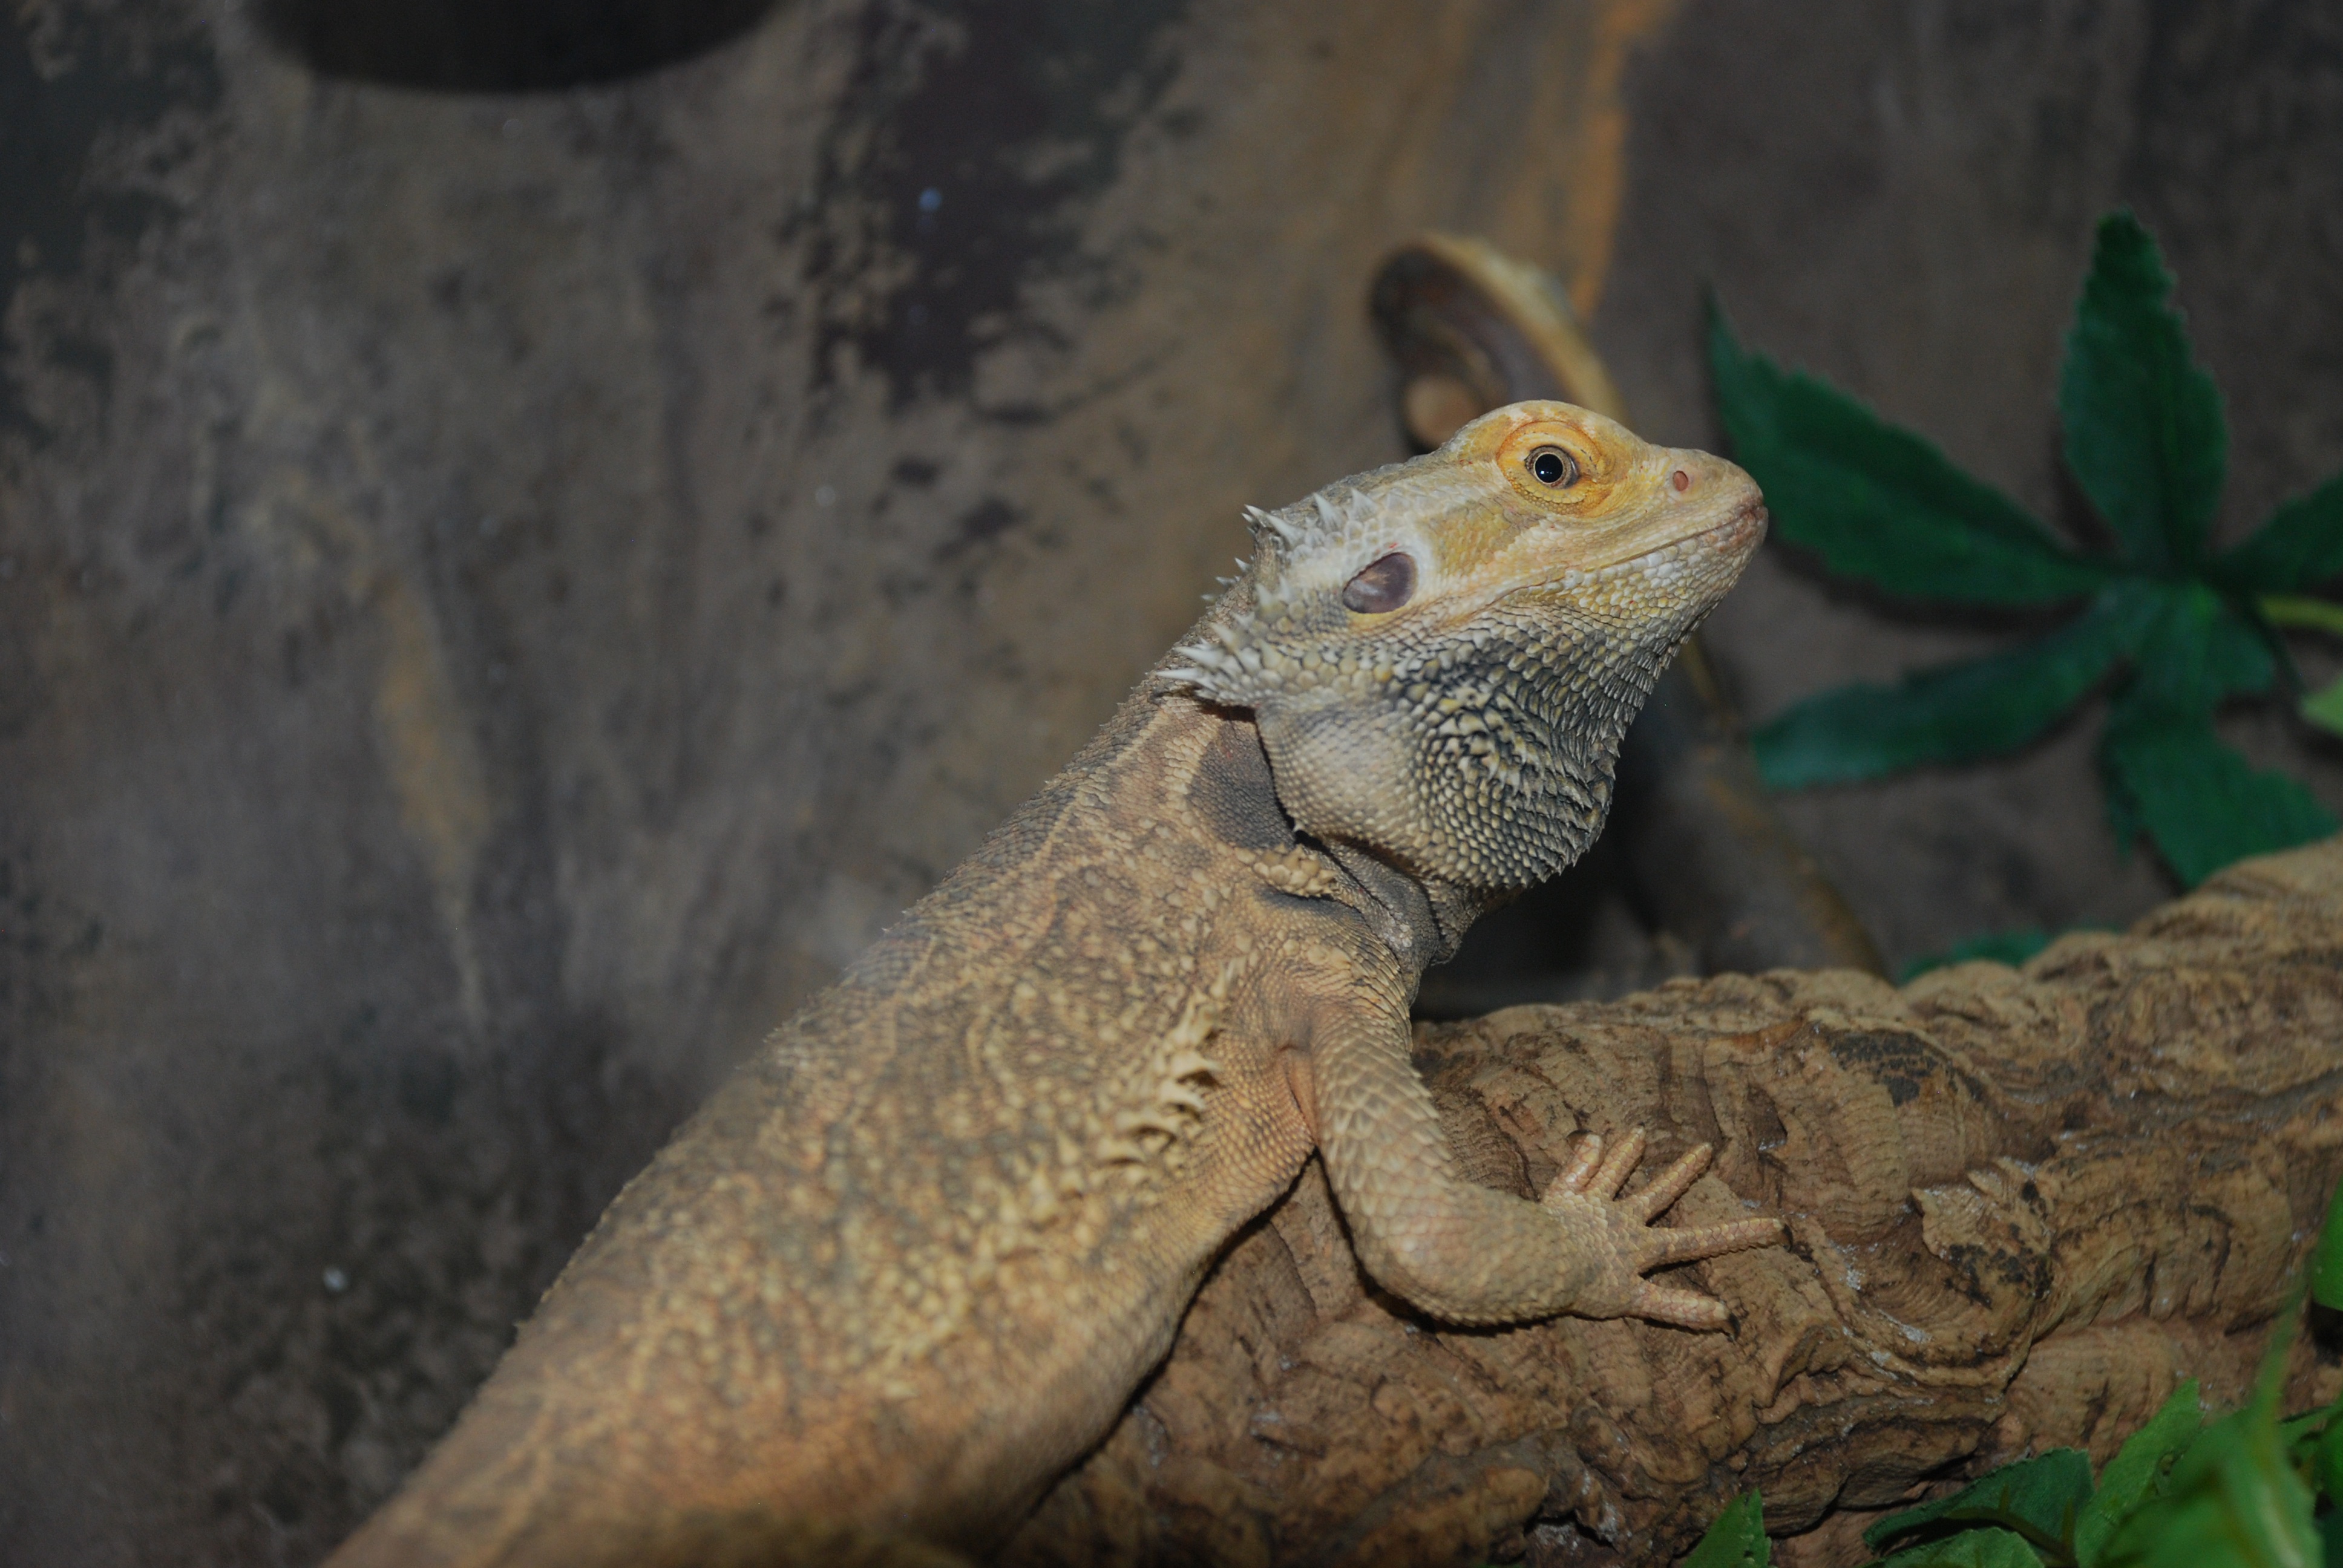
nature, wildlife, zoo, reptile, close, fauna, lizard, vertebrate, creature, terrarium, agamidae, terraristik, scaled reptile